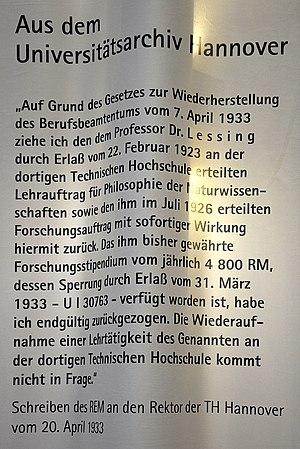
Theodor Lessing, né le 8 février 1872 à Hanovre et assassiné le 31 août 1933 à Marienbad est un philosophe juif allemand. Il est connu pour s'être opposé à l'accession de Hindenburg à la présidence de la République de Weimar et pour son livre devenu classique La Haine de soi : ou le refus d'être juif, écrit en 1930, trois ans avant l'accession d'Adolf Hitler au pouvoir, dans lequel il analyse le phénomène de la haine de ses origines, fréquent chez certains intellectuels juifs en voie d'assimilation.